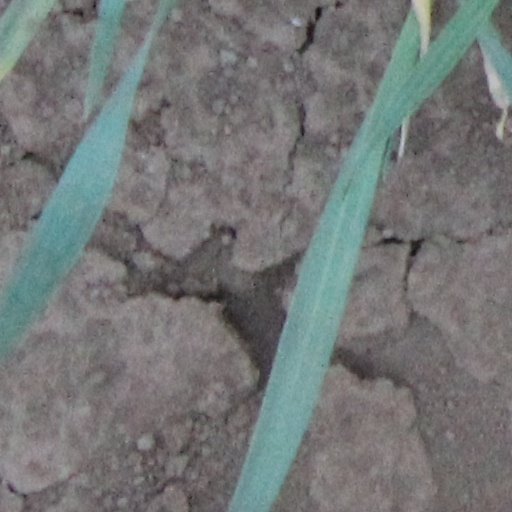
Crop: wheat